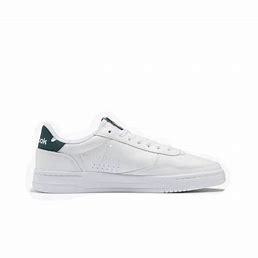
Brand: Reebok
Model: Court Peak